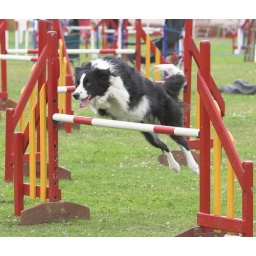
Bryn astonishes the dog world by going over four consecutive jumps without knocking a pole down.